Miguel Francis

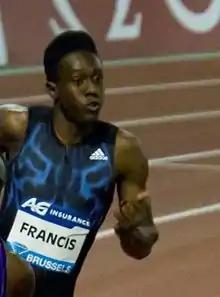
Francis in 2015

Miguel Francis (born 28 March 1995) is a sprinter born in Montserrat, a British overseas territory, who as of 5 April 2017 represents Great Britain internationally. Francis, a resident of Antigua and Barbuda following his evacuation from Montserrat at just 6 months old, competed for that nation prior to April 2017. He competed for that country in the 200 metres at the 2015 World Championships in Beijing narrowly missing the final.